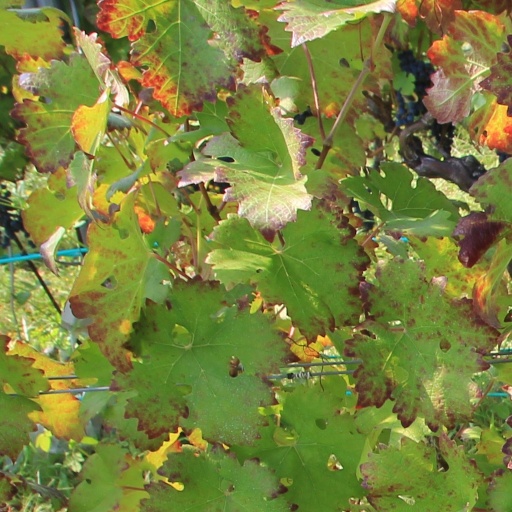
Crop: grape